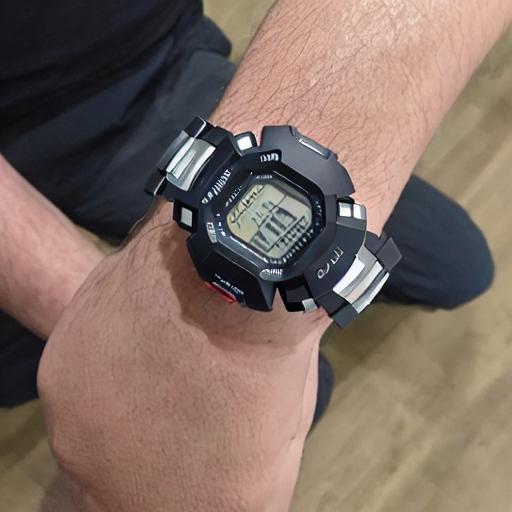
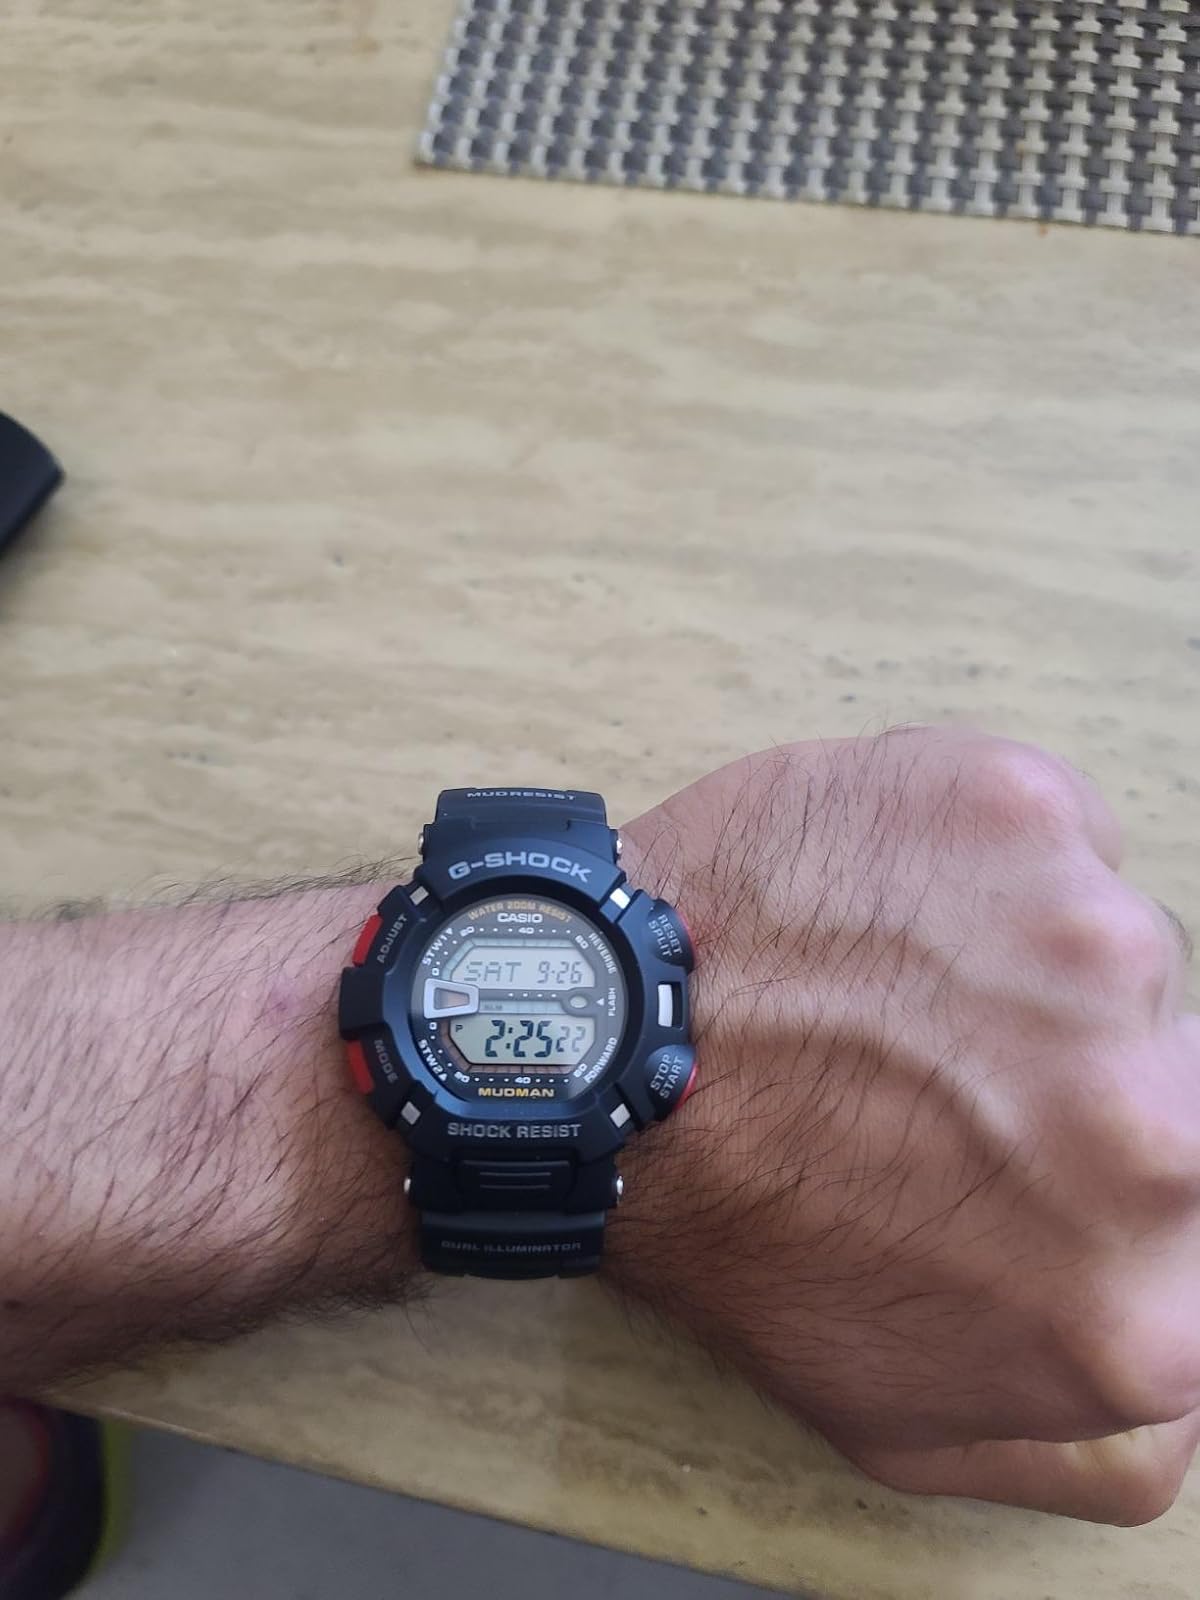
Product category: accessories_watch
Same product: no